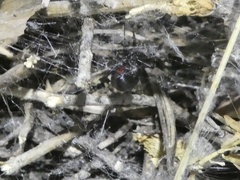
Species: Lactrodectus_hesperus